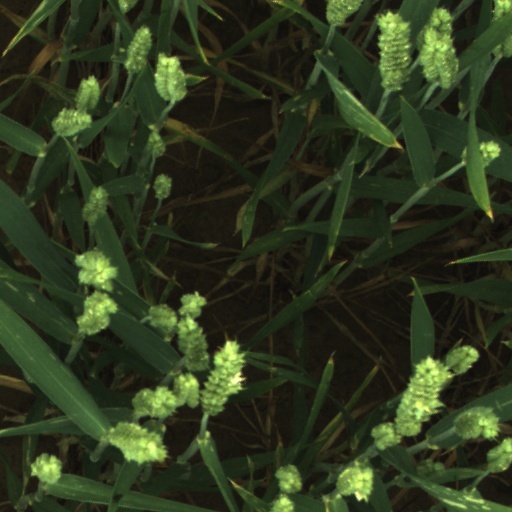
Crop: wheat